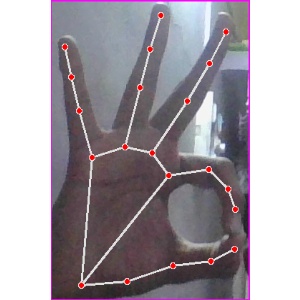
अक्षर: ण